Henry Doktorski

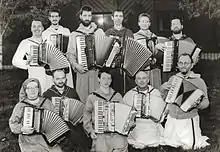
City of God Accordion Ensemble (1989)

Later Doktorski served as the Minister of Music (principal organist, choirmaster, orchestra director and composer-in-residence) during the New Vrindaban "City of God" interfaith era from 1986 until 1993. He composed music and performed for the three daily temple services (5 a.m., noon, and 7 p.m.) During this time, at the request of his guru, he picked up his accordion again after many years, and began playing it during the evening services. The accordion was a hit and several monks asked him to teach them how to play.